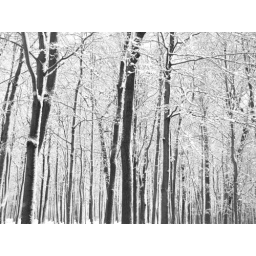
Winter Forest in black and white